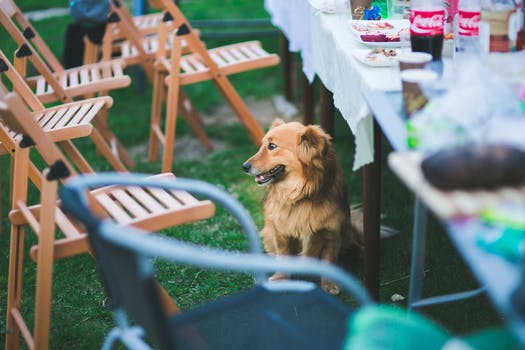
Label: No Watermark